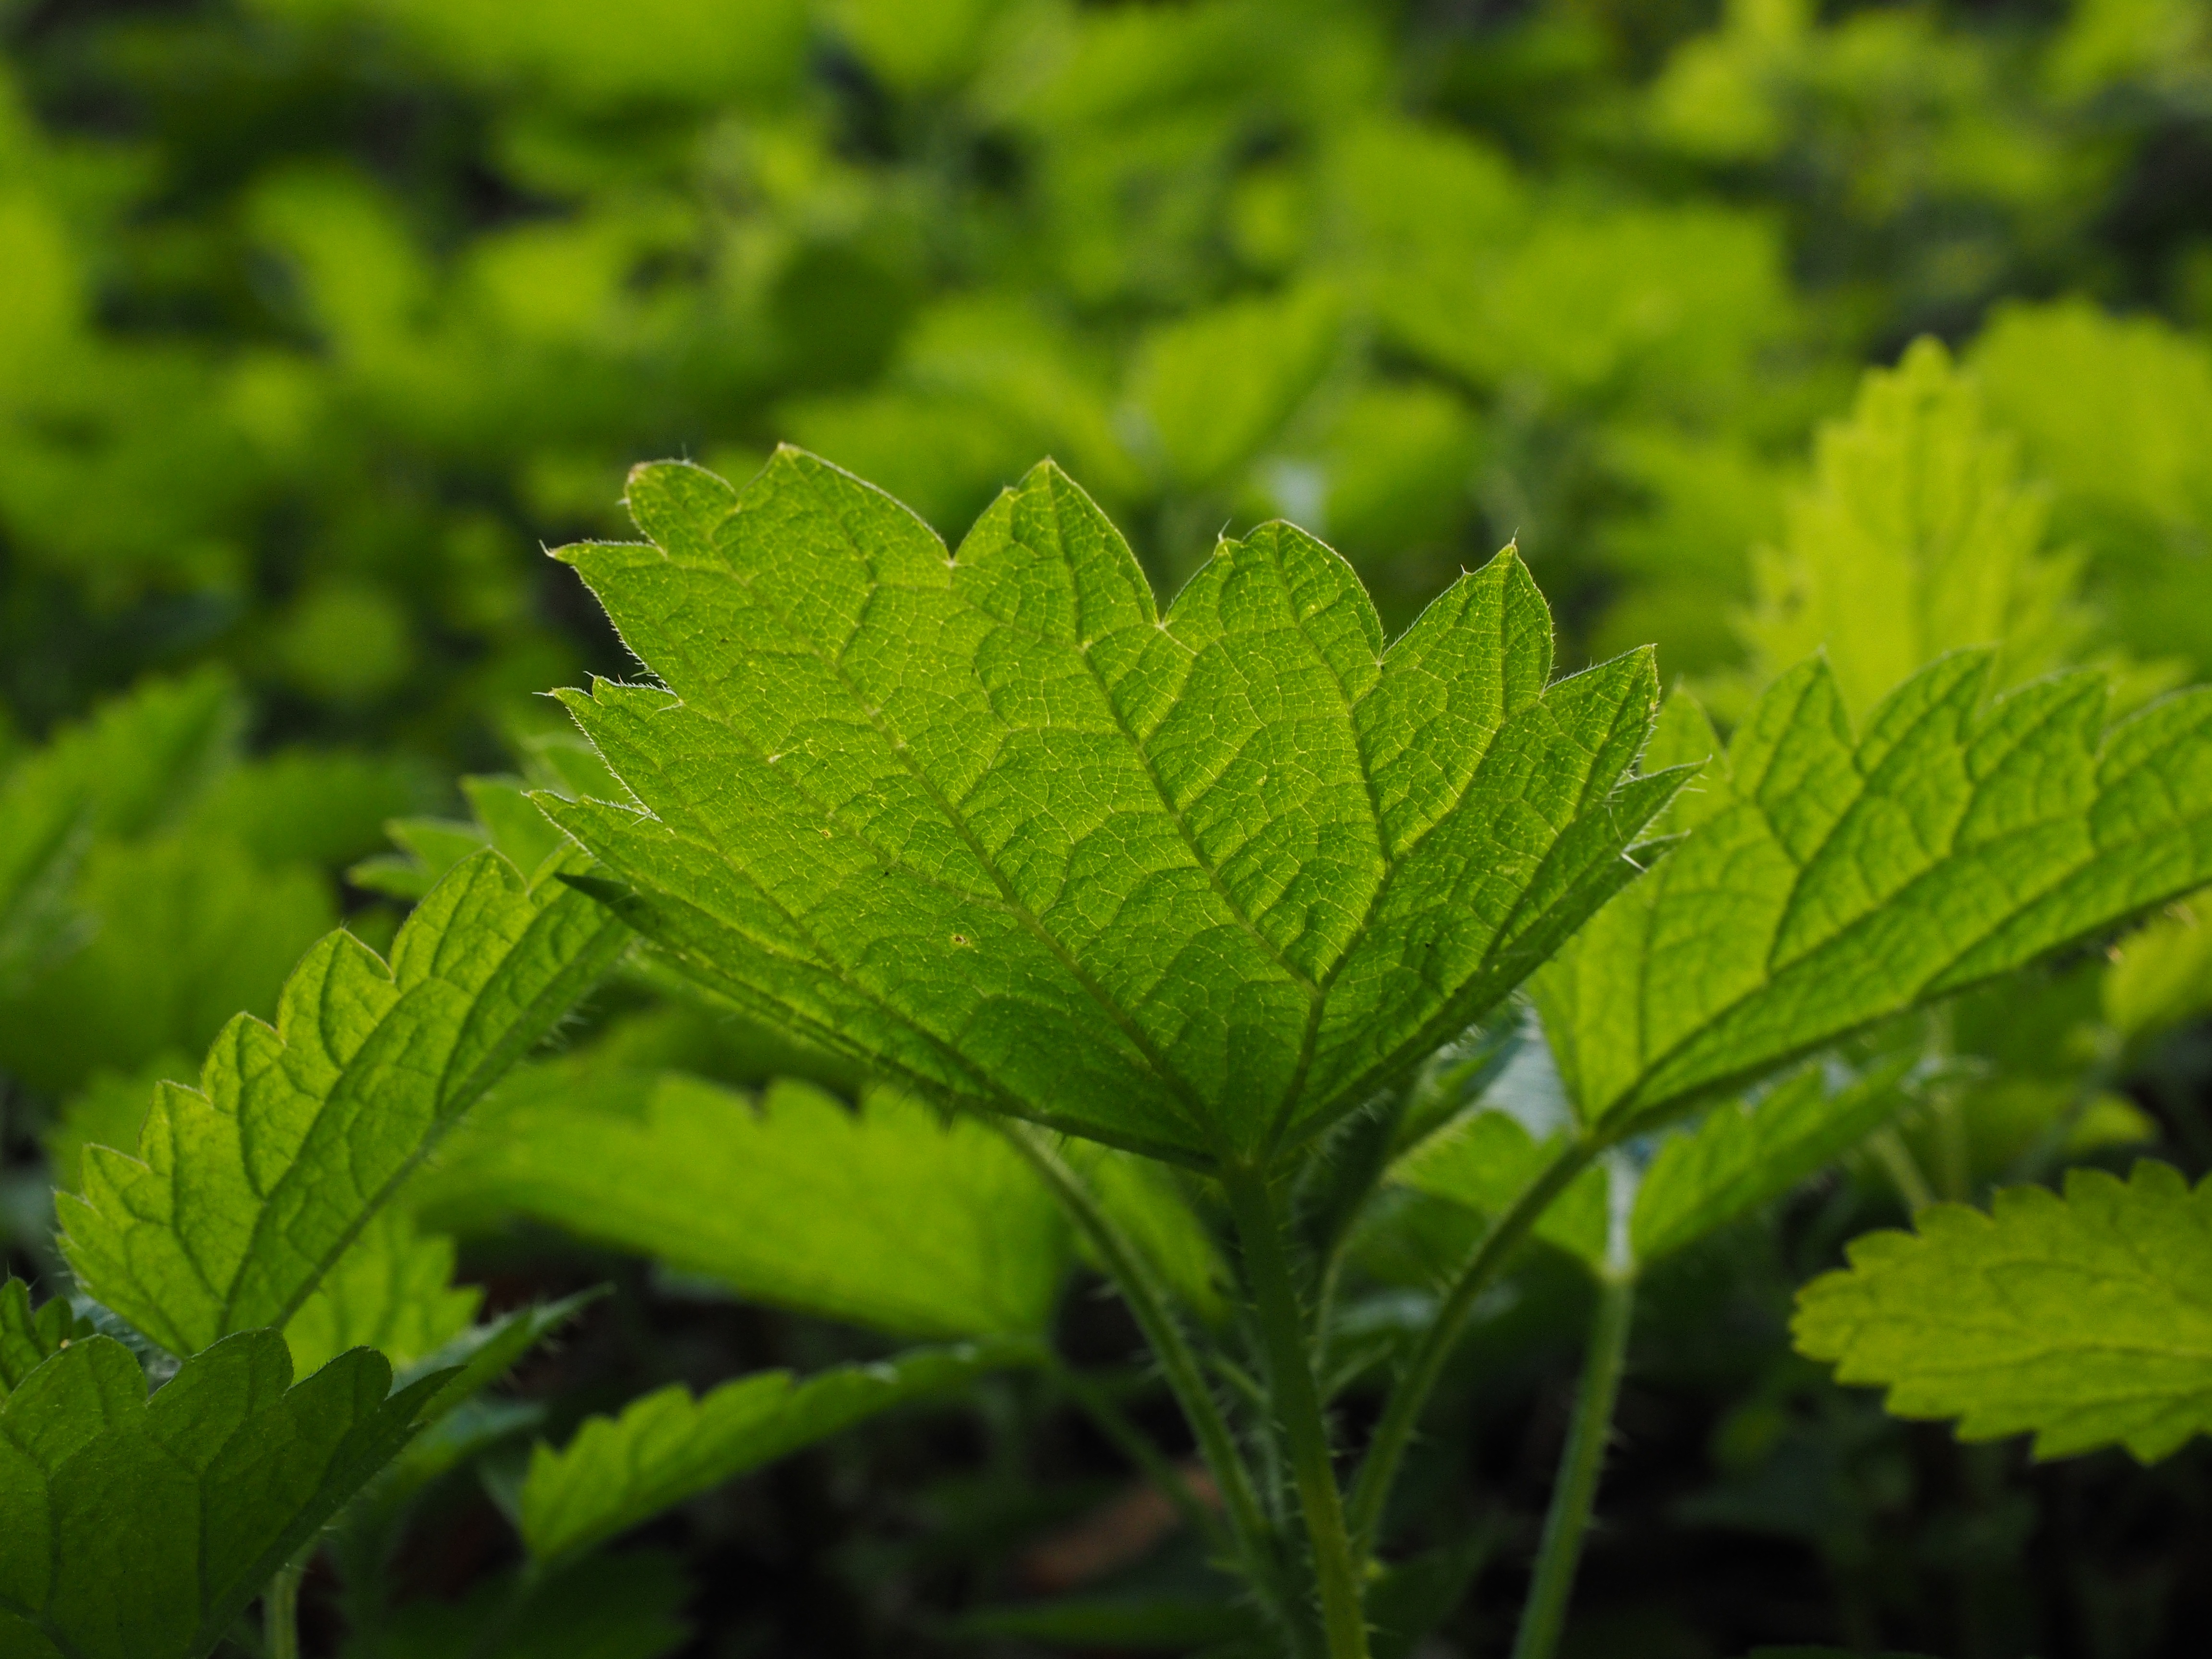
nature, plant, meadow, leaf, flower, food, green, herb, produce, botany, burn, weed, shrub, nettle, medicinal plant, flowering plant, wild herbs, urtica, urticaceae, medicinal herbs, naturopathy, nettle leaf, wild herb, medicinal herb, herbal medicine, stinging nettles, burning hair, annual plant, land plant, parsley family, small nettle, urtica urens, pus nettle